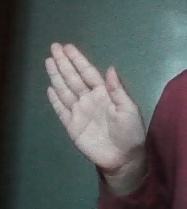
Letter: seen